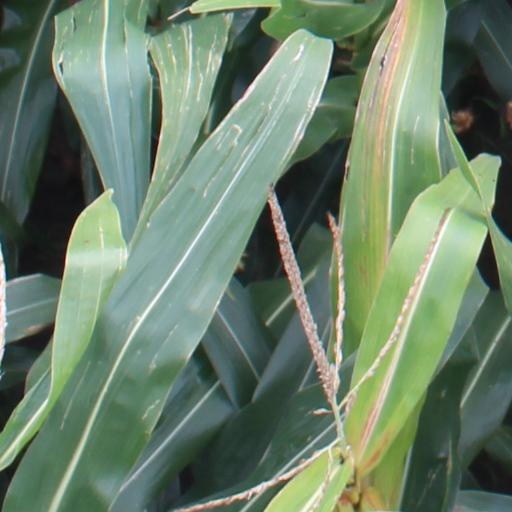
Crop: maize; corn